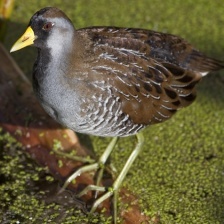
Species: SORA
Scientific name: PORZANA CAROLINA
ImageNet parent category: european_gallinule